Pink-tailed worm-lizard

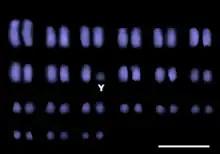
Karyotype of male lizard with Y chromosome indicated

"Aprasia parapulchella" cells have 42 chromosomes in the diploid state. Males of the species have a heteromorphic pair of chromosomes (a pair of two different ones), termed XY, and the females have a pair of same XX chromosomes. The microsatellite (AGAT) is strongly repeated near the Y chromosome centromere. The Y chromosome also contains the (AC) motif, whereas the X chromosome does not. (AC) also shows up on another two pairs of small and large chromosomes.